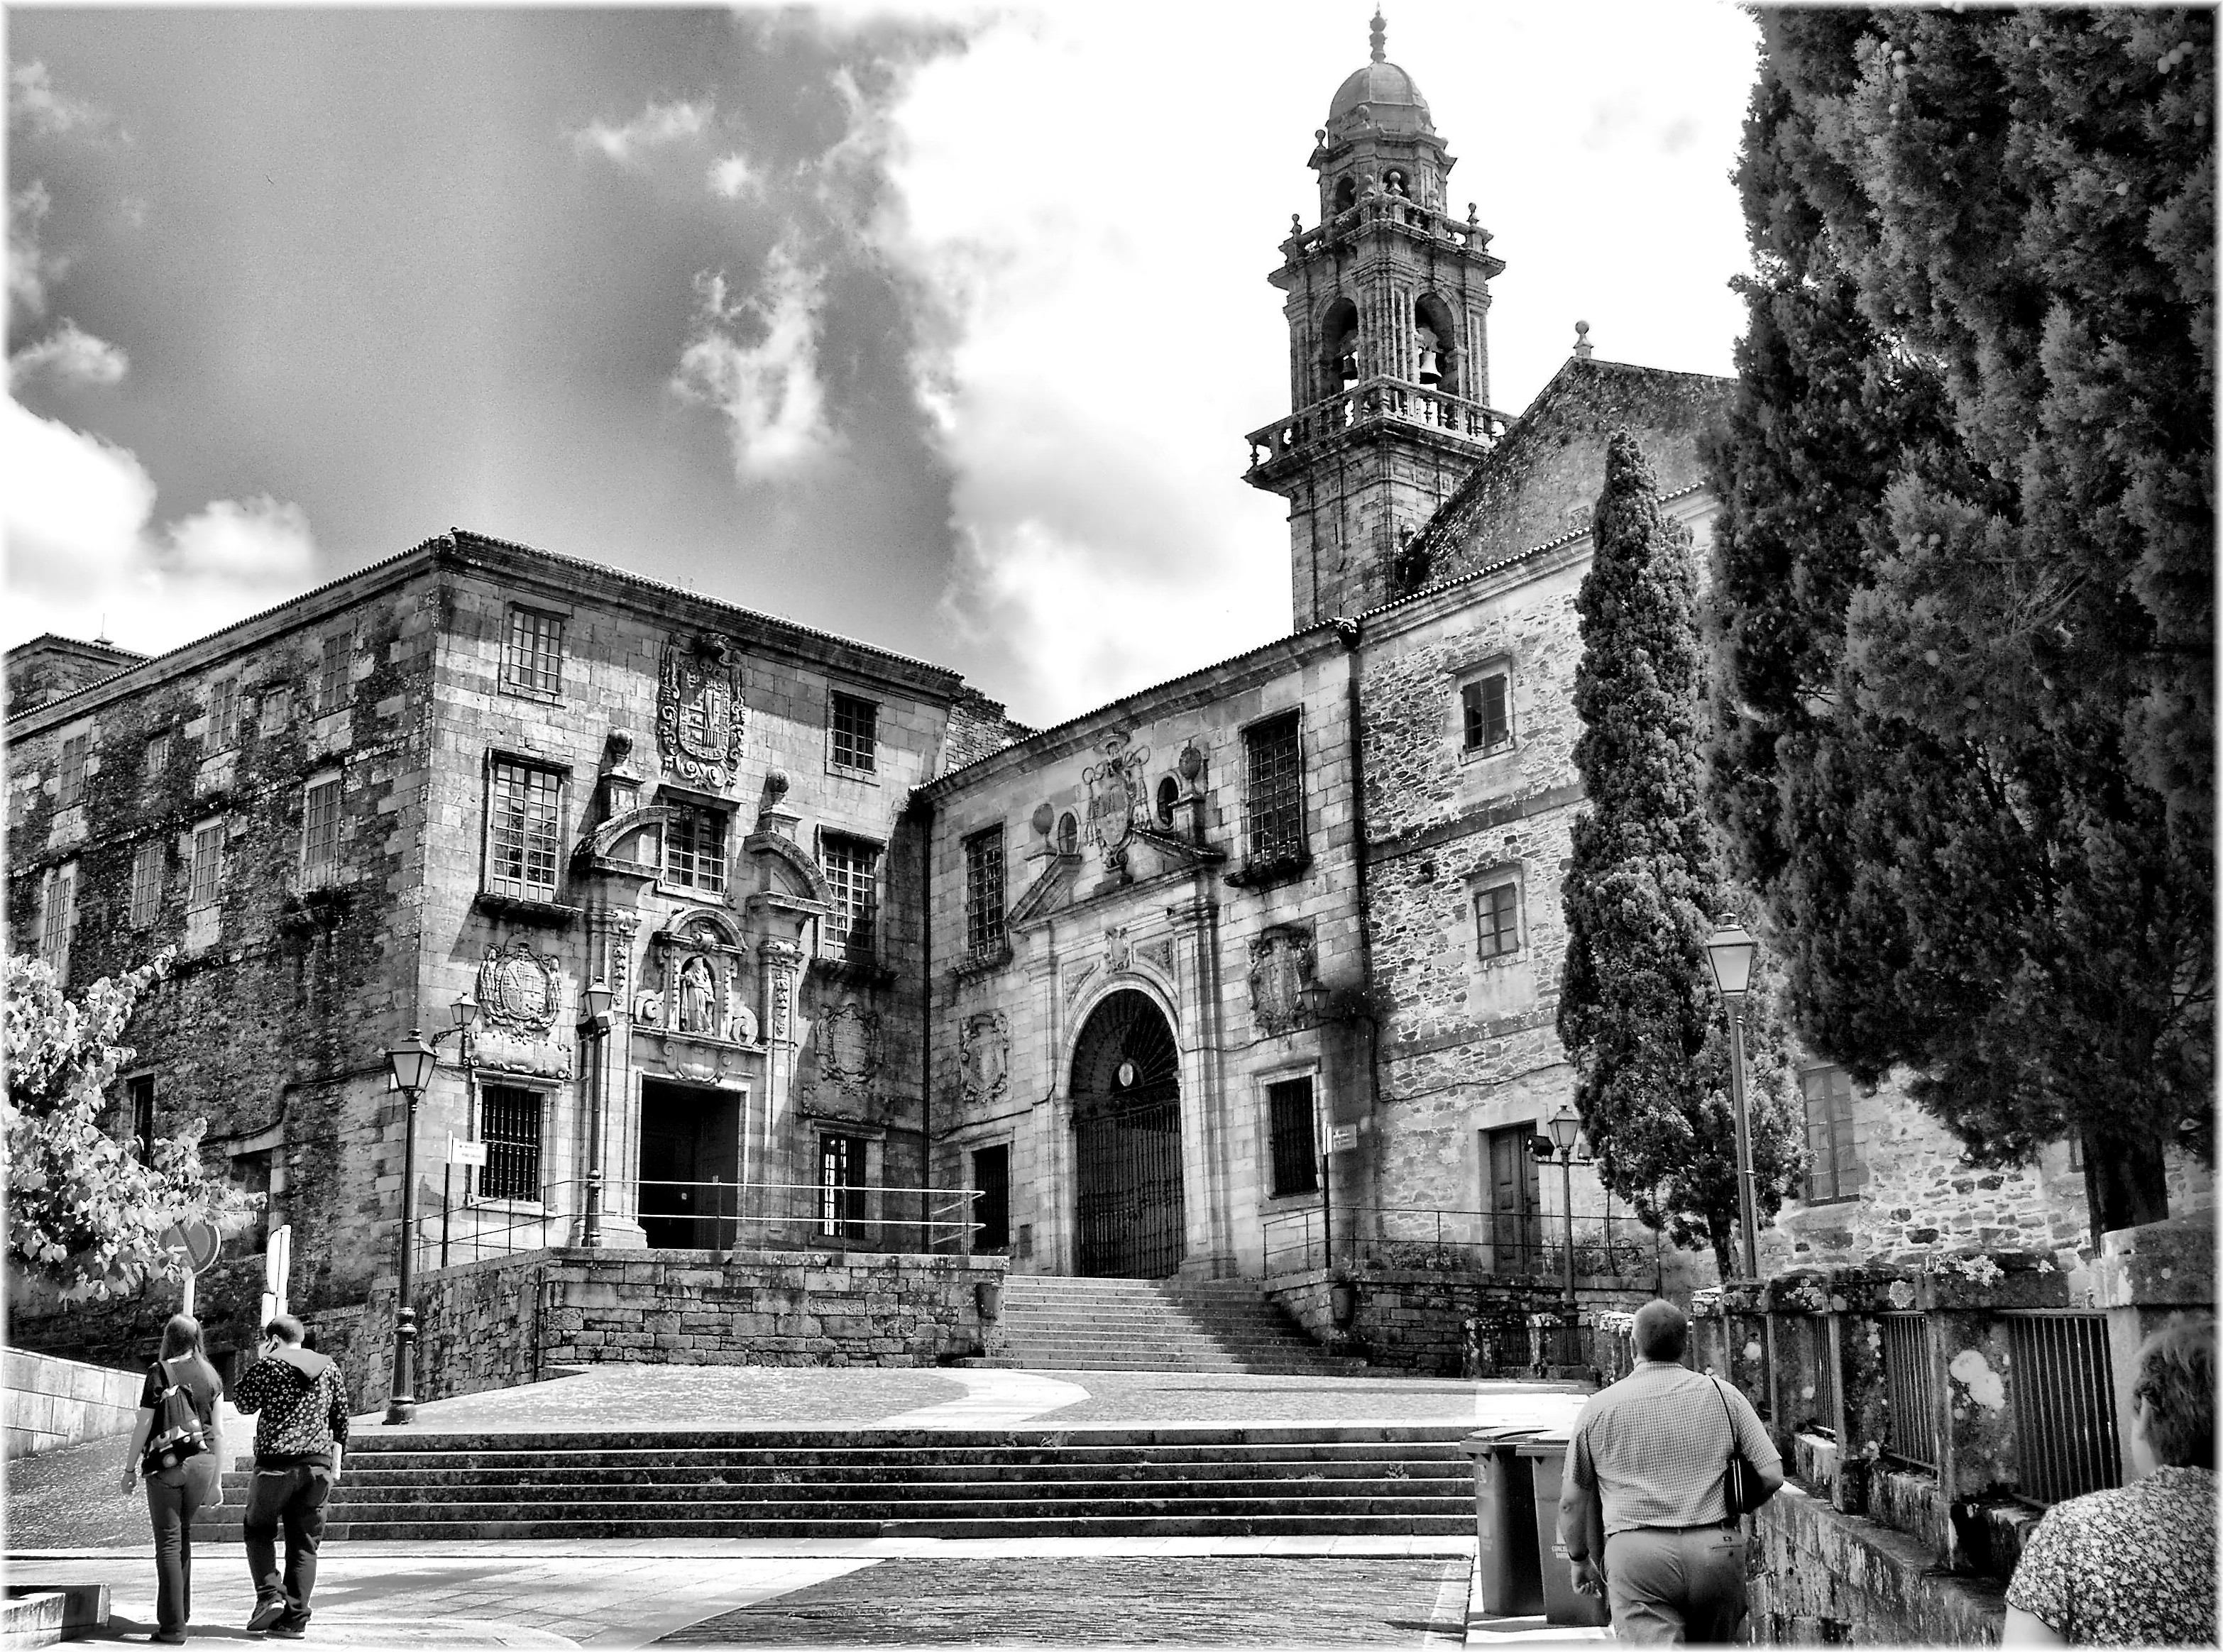
black and white, architecture, town, building, city, cityscape, europe, landmark, cathedral, monochrome, place of worship, spain, europa, galicia, piedra, history, ciudad, pedra, cidade, espana, galiza, caminosantiago, iglesias, igrexas, compostela, xacobeo, conventos, provinciacoru a, monochrome photography, ancient history